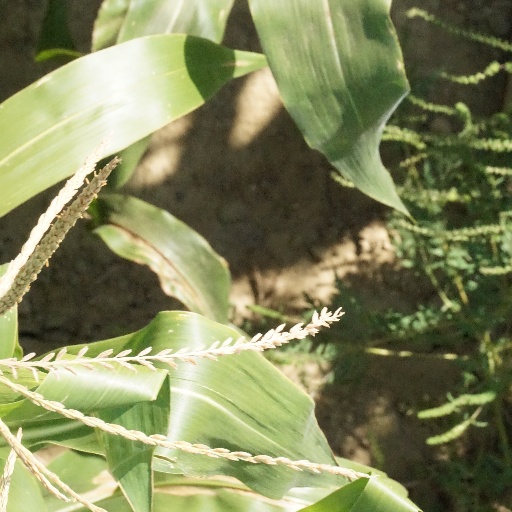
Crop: maize; corn